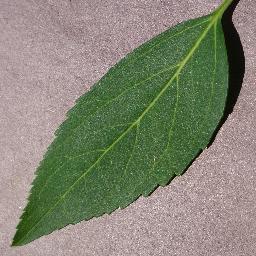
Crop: cherry
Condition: (including_sour)_healthy